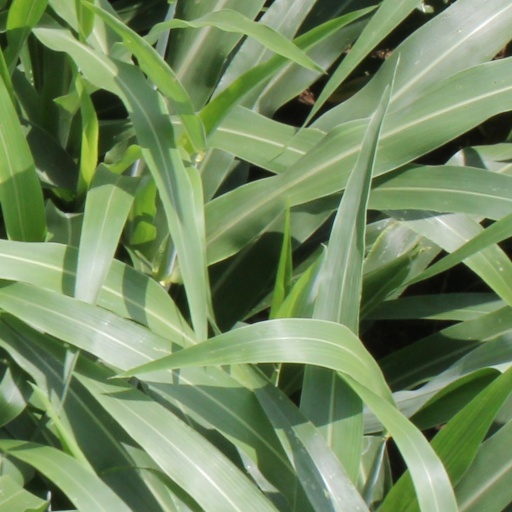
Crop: sorghum